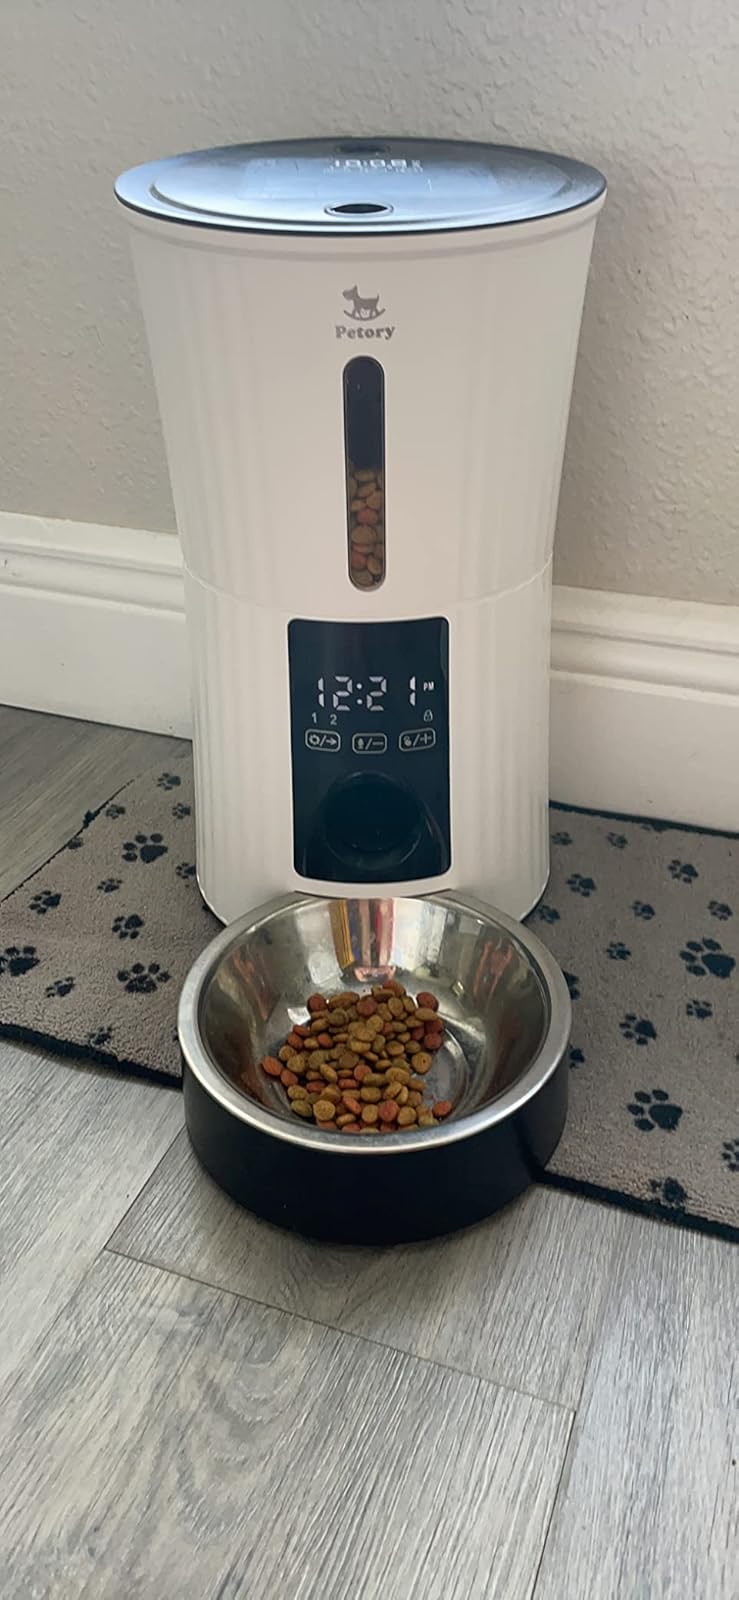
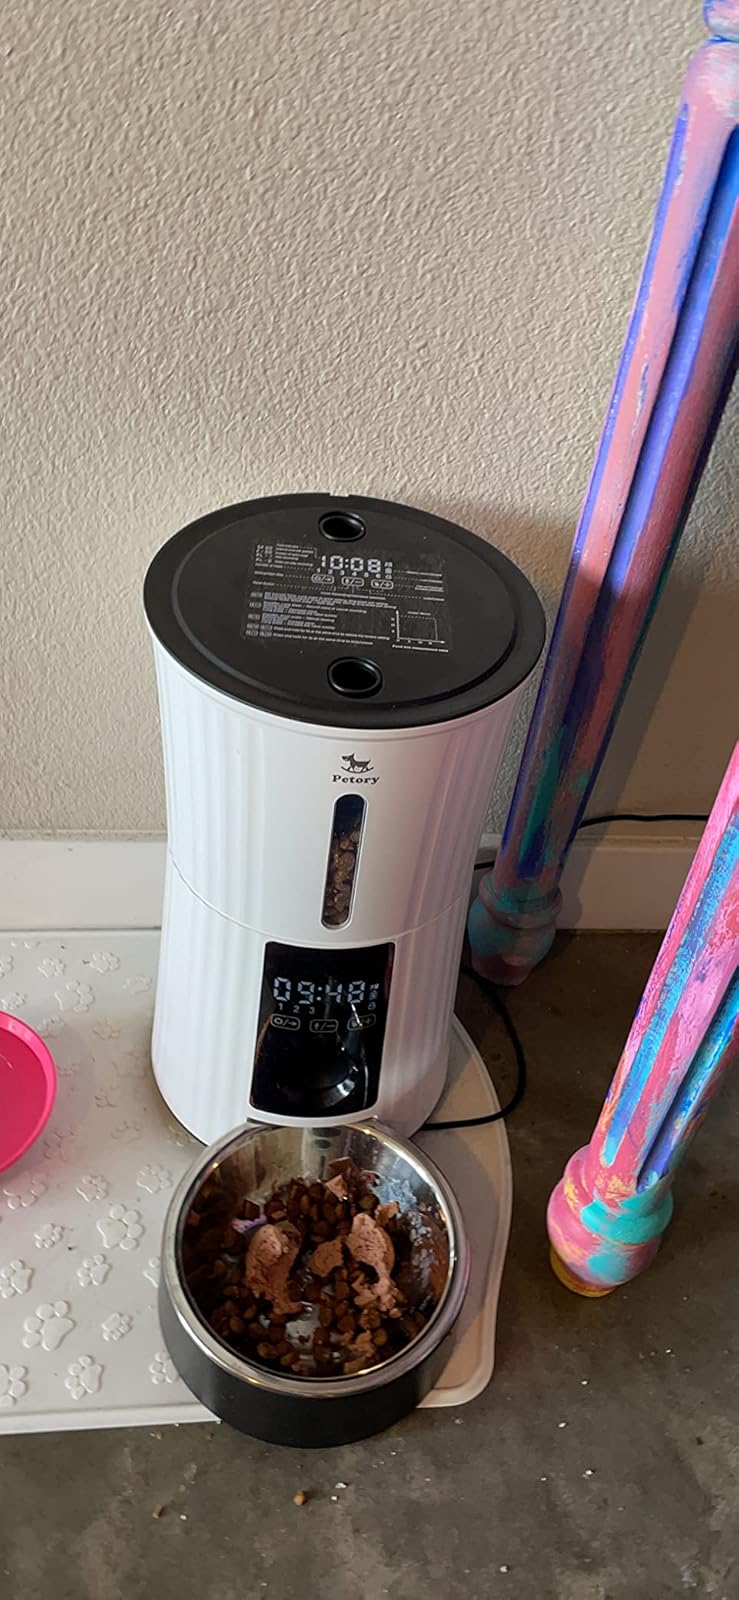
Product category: items_feeder
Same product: yes